Answer in natural language. Which point is closer to the camera taking this photo, point A  or point B? Choose between the following options: A or B
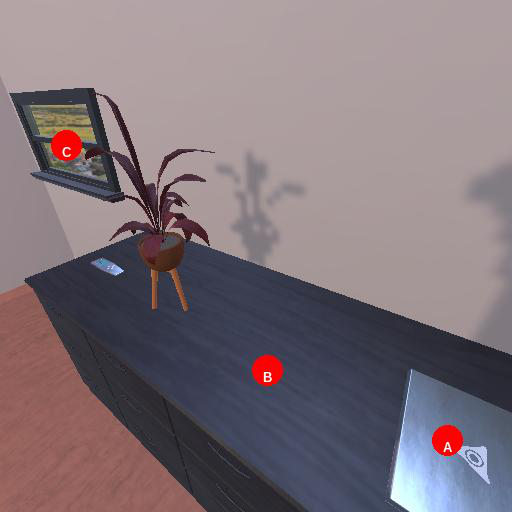
<answer>A</answer>